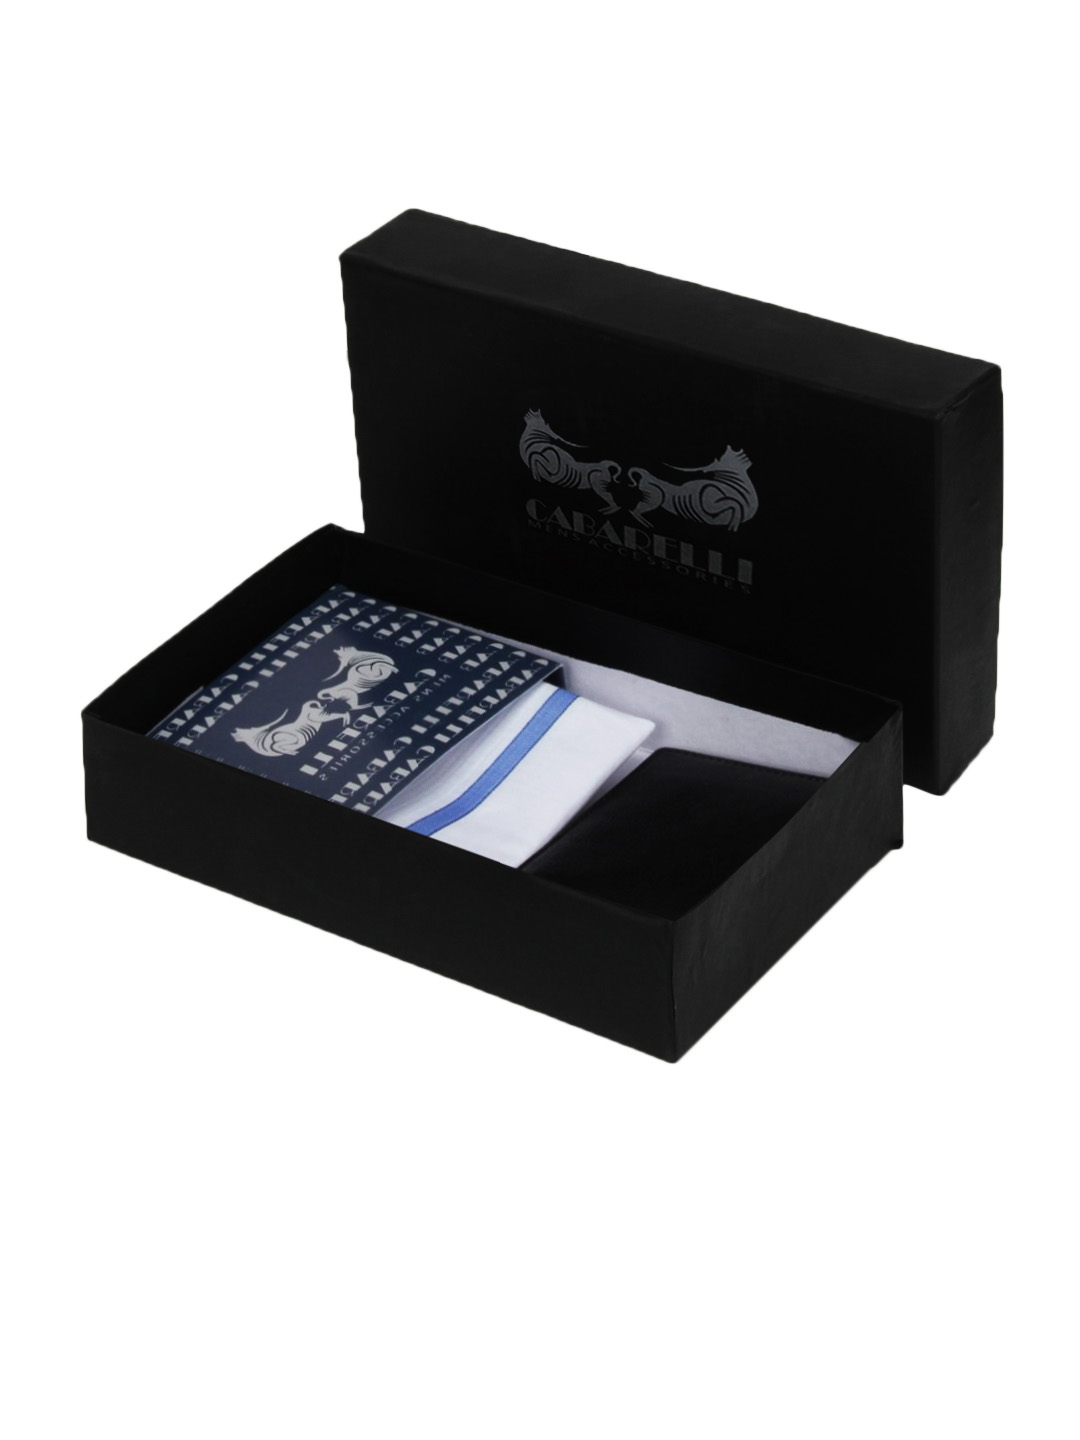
Cabarelli Men Accessory Gift Set
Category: Accessories / Accessories / Accessory Gift Set
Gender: Men
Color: Black
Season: Summer 2015
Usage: Casual